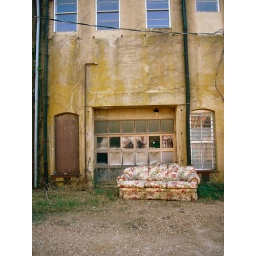
Back door sofa in Hearne, Texas